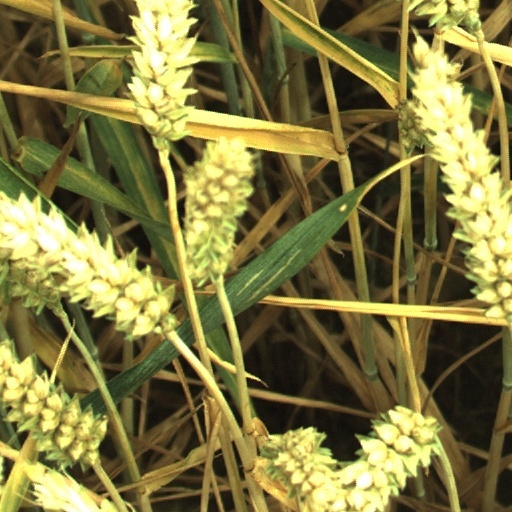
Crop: wheat